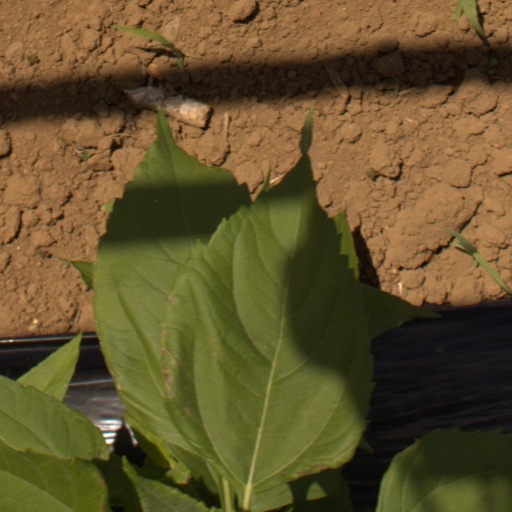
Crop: Jerusalem artichoke